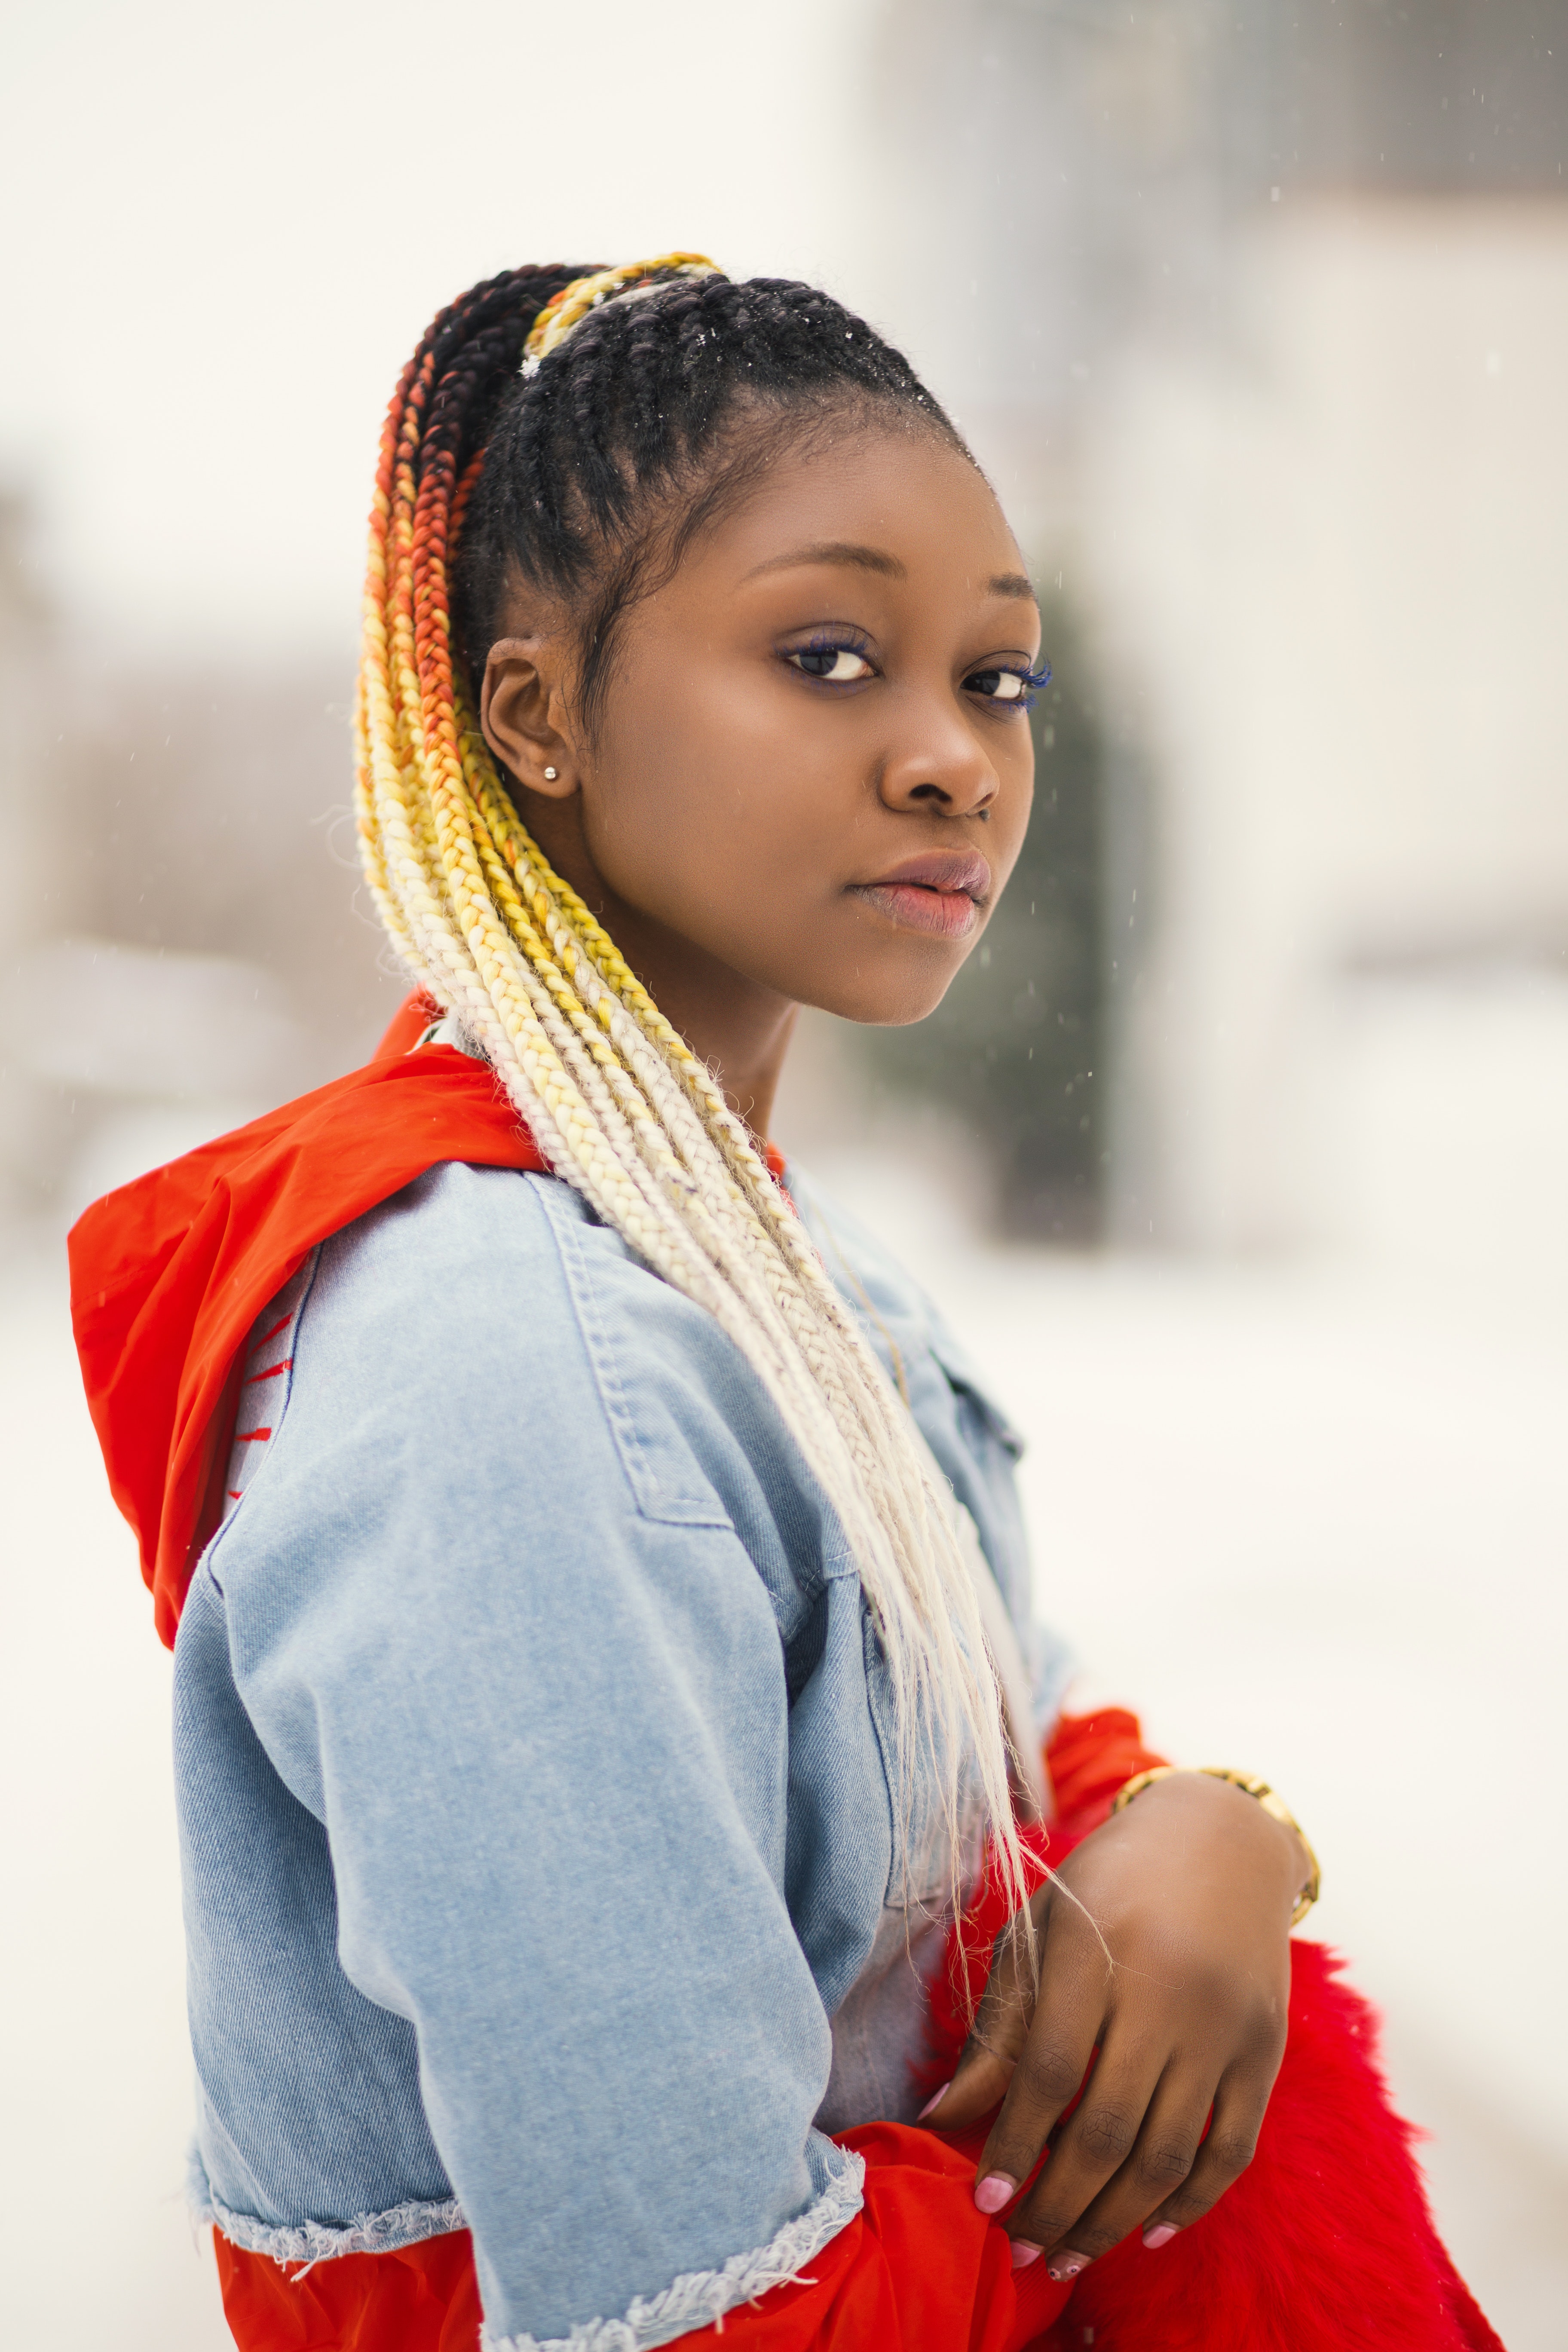
hair, white, face, red, people, yellow, hairstyle, head, beauty, skin, tradition, child, eye, lip, cornrows, photography, photo shoot, temple, model, child model, braid, black hair, long hair